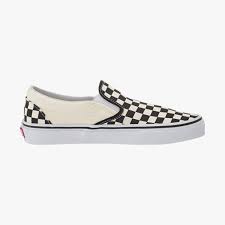
Label: Sneaker